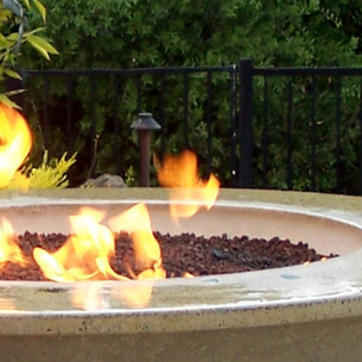
Material: other